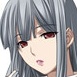
Portrait style: Anime Portrait